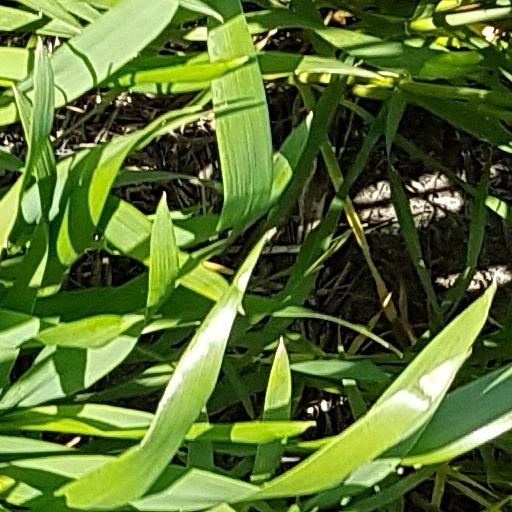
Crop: wheat